Future of Flight Aviation Center & Boeing Tour

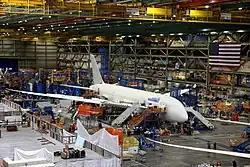
Interior of the Boeing Everett Factory, with a Jetstar Boeing 787 being built.

The Boeing Tour covers the Boeing Everett Factory, where guests can observe airplanes in all stages of construction. The factory produces the Boeing 767, 777, and 777X, as well as performing completion work on the 787. The tour also includes the main assembly building, which "Guinness World Records" proclaimed the largest building in the world by volume. The tour lasts approximately 80 minutes.